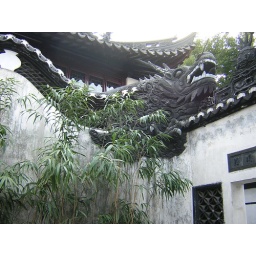
the roof of a building in Yu Yuan